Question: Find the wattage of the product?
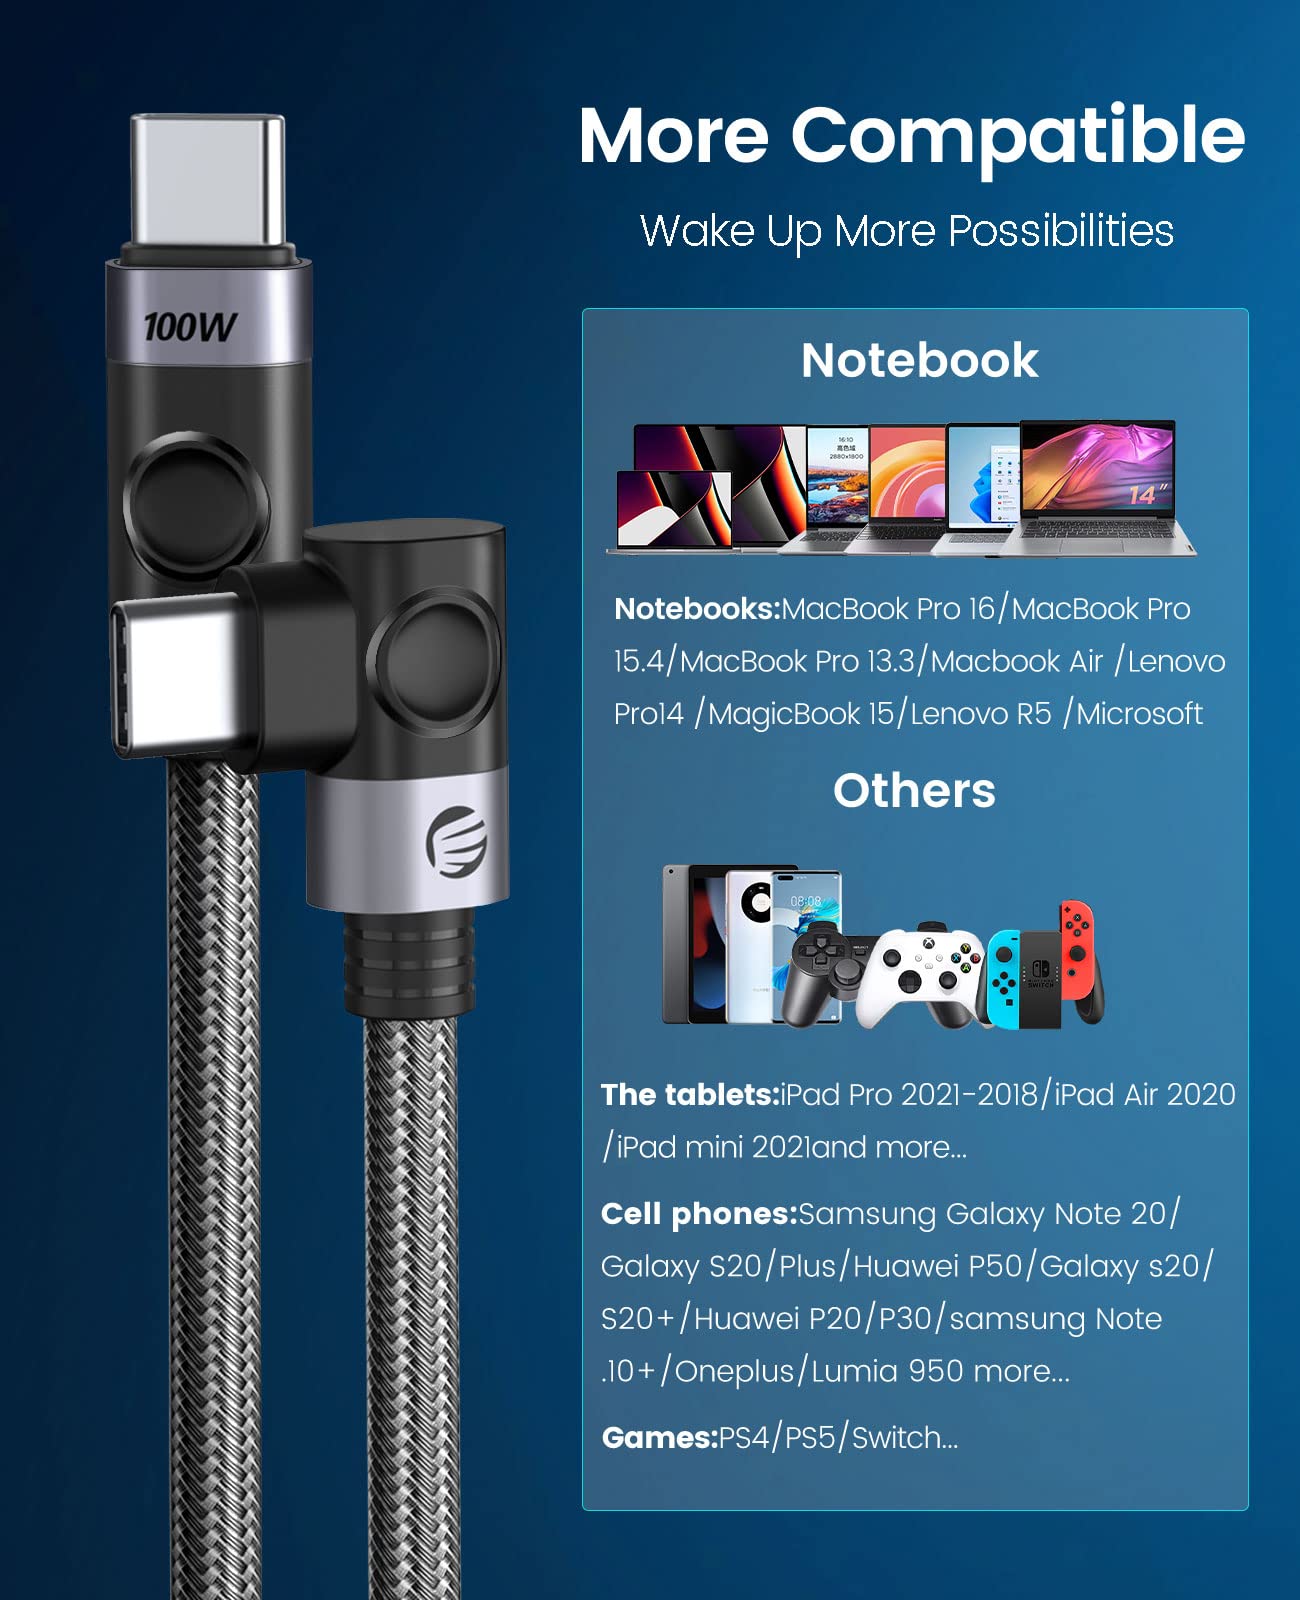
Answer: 100.0 watt